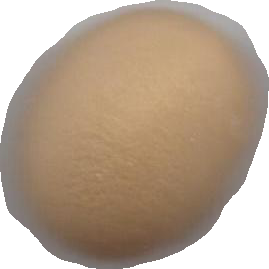
Variety: Grobogan